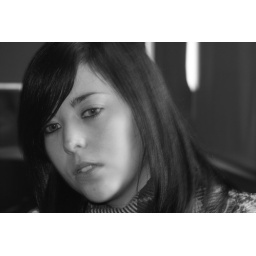
people are made to be in black and white